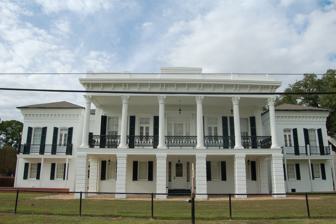
Building: Carville Historic District
Country: United States of America
Year built: 1941
Historic district in Louisiana, United States United States historic place Carville Historic District U.S. National Register of Historic Places U.S. Historic district The 1859 Indian Camp Plantation House Show map of Louisiana Show map of the United States Location 5445 Point Clair Road, Carville, Louisiana Coordinates 30°11′52″N 91°07′37″W / 30.19785°N 91.12694°W / 30.19785; -91.12694 Area 60 acres (24 ha) Built 1859, 1939-1941 Architect Neill P. Thompson; Henry Howard Architectural style Classical Revival, Italianate NRHP reference No. 92001529 Added to NRHP November 18, 1992 The patients' infirmary built 1933. The Carville Historic District in Carville, Louisiana , is a 60-acre (24 ha) historic district that was listed on the National Register of Historic Places on November 18, 1992. It formerly served as a treatment facility for leprosy , and was called the National Leprosarium , Gillis W. Long Hansen's Disease Center and Public Health Service Hospital No. 66 . In 1992, the district included 24 contributing buildings and two contributing structures, most built during 1939–1941 by architect/builder Neill P. Thompson . It contains the National Hansen's Disease Museum , a historical museum about the facility. History Plantation The property was originally a sugar plantation.  The main house was built in 1859 for sugar planter Robert C. Camp. Louisiana Leper home Located on the eastern bank of the Mississippi River in Carville, Louisiana, the National Leprosarium was one of two leprosy hospitals in the United States. An abandoned sugar plantation became the Louisiana Leper Home in 1894. Eventually the facility would develop into a hospital that promoted understanding, identification, and treatment of leprosy, also known as Hansen's disease. But in the early days, there was no effective medical treatment, and patients entered the gates under mandatory quarantine and many never left the hospital again. See Leprosy in Louisiana . The "Home" began work with a patient load of five men and two women in the 1890s. Louisiana Leper Home was known as "a place of refuge, not reproach; a place of treatment and research, not detention". It offered hope and a comfortable refuge from society. Over the next century, the property would develop into a world class hospital,  housing hundreds of employees and patients, including married couples and children. National Leprosarium In 1921, the U.S. Public Health Service took control and the facility became U.S. Marine Hospital Number 66 , the National Leprosarium of the United States. Patient Stanley Stein, known as "Carville's Crusader", began a two-page newsletter in 1931.  It grew into The STAR , a world-renowned newspaper that is still in publication. When the U.S. Public Health Service Hospital system was abolished in 1981, the National Leprosarium was the only hospital that escaped transfer to another organization. This was due to the efforts of United States Congressman Gillis W. Long . He was an advocate for people living and working with Hansen's disease. Long was successful in lobbying Congress to keep Carville open for the patients who wanted to remain on site, even though mandatory quarantine ceased to be law some years before.  In 1986, the facility became the Gillis W. Long Hansen's Disease (Leprosy) Center ; the name change was directly linked to Congressman Long's influence in keeping the hospital open. In 1992, the Carville Historic District was established and in 1996 the National Hansen's Disease (Leprosy) Museum was founded. Closure The U.S. Congress passed a bill to relocate the Gillis W. Long Hansen's Disease (Leprosy) Center to Baton Rouge, Louisiana , and as of 1999 the National Hansen's Disease Programs continues its clinical care and research for Hansen's disease in Baton Rouge. The Federal Government returned the site to the State of Louisiana in 1999. The state of Louisiana created a military base where the Louisiana National Guard currently operates a boot-camp style school for at-risk youth. There are other military and government tenants onsite. In addition to the museum, up until 2015, the grounds remained home to a few elderly residents who chose to stay after the hospital's official closing. The Foundation for Historical Louisiana currently lists the site on its Treasures in Trouble list stating that many structures require extensive repairs and maintenance. National Hansen's Disease Museum National Hansen's Disease Museum (USA) Established 1996 Location 5445 Point Clair Rd Carville, Louisiana 70721 Coordinates 30°11′44″N 91°07′32″W / 30.195654°N 91.125682°W / 30.195654; -91.125682 Curator Elizabeth Schexnyder Website http://www.hrsa.gov/hansens-disease/museum The National Hansen’s Disease Museum's exhibits include a history of the Carville facility, the United States Public Health Service and Daughters of Charity of St. Vincent de Paul who cared for the residents.  Other exhibits include a recreated 1940s-era patient's room, stories of patients, their daily lives as residents and the problems they faced and information on Hansen's disease and advances in treatment. Other archival collections include photos and records of the Daughters of Charity who worked as nurses, teachers, researchers, medical librarians, and pharmacists from 1896 to 2005; The 66 Star a bi-monthly patient newsletter issued between 1931 and 1934 and its successor, The STAR, which began publication in 1941 and continues today.  The archives also holds copies of The Question Mark , a student newsletter that began in the 1940s and The Point Clarion , the employee newsletter. The property also includes a chapel which is still in operation called the Sacred Heart Chapel and it is a secondary church to St. Gabriel Catholic Church . Architecture The "anchor" for the Carville Historic District is the Indian Camp Plantation House , the antebellum main house of a sugar plantation which is the only surviving building from the plantation.  It was designed and built by New Orleans architect Henry Howard (and perhaps his partner Albert Diettel ) in 1859 for sugar planter Robert C. Camp. It is a raised stucco over brick transitional Greek Revival Italianate mansion featuring a central mass with a hexastyle double gallery and flanking two-story wings. Fluted Corinthian columns over heavily rusticated pillars support the gallery. Column capitals are correctly fashioned from double rows of acanthus leaf carvings with volutess or scrolls springing from the centers. Rather thin, molded and decorated abacus blocks supply the transition from columns to architrave . /  The façade is well detailed with Italianate features, including rows of brackets, segmental openings, and panels. Above the gallery is a busy entablature with a bracketed, dentiled frieze under a projecting cornice and a segmented, paneled parapet. The bracket and dentil motif of the principal frieze continues around the returning entablature to terminate at the juncture of the house and gallery, only to reappear in a modified form of elongated brackets spaced across the wings, down the sides, and onto the rear. Meanwhile, the square, post and lintel fenestration of the central block contrasts with segmental openings in the wings. These features, together with the deep rustication of the central pillars and the heavy cast-iron gallery railings, impart a heavy sculptural quality to the façade. From every angle, front and rear, a certain dynamism emerges from broken up surfaces and contrasting motifs. Contributing properties The historical district contains a total of 26 contributing properties, built between 1859 and 1941: 1939-1941 buildings. This entry comprises several buildings: North and South Quadrangles of patient quarters 30°11′59″N 91°07′34″W / 30.19985°N 91.1262°W / 30.19985; -91.1262 ( North Quad ) and 30°11′54″N 91°07′28″W / 30.19821°N 91.12442°W / 30.19821; -91.12442 ( South Quad ) Laundry 30°11′52″N 91°07′32″W / 30.19784°N 91.12564°W / 30.19784; -91.12564 ( Laundry ) Sisters of Charity Quarters 30°11′47″N 91°07′32″W / 30.19632°N 91.12559°W / 30.19632; -91.12559 ( Sisters of Charity Quarters ) Medical Records Building 30°11′48″N 91°07′34″W / 30.19658°N 91.12611°W / 30.19658; -91.12611 ( Medical Records Building ) . Old Dining Hall/Cafeteria, 30°11′56″N 91°07′31″W / 30.19895°N 91.12537°W / 30.19895; -91.12537 ( Old Dining Hall/Cafeteria ) . Built 1923. Infirmary, 30°11′55″N 91°07′34″W / 30.1985°N 91.12598°W / 30.1985; -91.12598 ( Infirmary ) . Built 1934. Protestant Chapel, 30°11′48″N 91°07′29″W / 30.19662°N 91.12477°W / 30.19662; -91.12477 ( Protestant Chapel ) . Built 1934. Catholic Chapel, 30°11′49″N 91°07′31″W / 30.19707°N 91.12519°W / 30.19707; -91.12519 ( Catholic Chapel ) . Built 1924. Isolation Building, 30°11′57″N 91°07′37″W / 30.19904°N 91.12705°W / 30.19904; -91.12705 ( Isolation Building ) . Built 1936. Power Plant, 30°11′52″N 91°07′31″W / 30.19785°N 91.12526°W / 30.19785; -91.12526 ( Power Plant ) . Built 1924. Water Treatment Facility, 30°11′50″N 91°07′35″W / 30.19722°N 91.12636°W / 30.19722; -91.12636 ( Water Treatment Facility ) . Greenhouse, 30°11′50″N 91°07′30″W / 30.19721°N 91.12502°W / 30.19721; -91.12502 ( Greenhouse ) . Greenhouse/Supply House, 30°11′46″N 91°07′34″W / 30.19617°N 91.1261°W / 30.19617; -91.1261 ( Greenhouse/Supply House ) . Indian Camp Plantation House, 30°11′45″N 91°07′33″W / 30.19596°N 91.12587°W / 30.19596; -91.12587 ( Indian Camp Plantation House ) . Built 1859. Gatehouse, 30°11′44″N 91°07′34″W / 30.19557°N 91.12607°W / 30.19557; -91.12607 ( Gatehouse ) . Training Building, 30°11′48″N 91°07′42″W / 30.19659°N 91.12827°W / 30.19659; -91.12827 ( Training Building ) . Unstyled Building No. 1, 30°11′50″N 91°07′38″W / 30.19714°N 91.12735°W / 30.19714; -91.12735 ( Unstyled Building #1 ) . Unstyled Building No. 2, 30°11′51″N 91°07′33″W / 30.19752°N 91.12589°W / 30.19752; -91.12589 ( Unstyled Building #2 ) . Staff Quarters No. 1, 30°11′44″N 91°07′36″W / 30.19545°N 91.12671°W / 30.19545; -91.12671 ( Staff Quarters #1 ) . Built between 1920s and 1930s. Staff Quarters No. 2, 30°11′42″N 91°07′38″W / 30.19511°N 91.12721°W / 30.19511; -91.12721 ( Staff Quarters #2 ) . Built between 1920s and 1930s. Staff Quarters No. 3, 30°11′41″N 91°07′40″W / 30.19479°N 91.1277°W / 30.19479; -91.1277 ( Staff Quarters #3 ) . Built between 1920s and 1930s. Staff Quarters No. 4, 30°11′40″N 91°07′41″W / 30.19447°N 91.12818°W / 30.19447; -91.12818 ( Staff Quarters #4 ) . Built between 1920s and 1930s. Staff Quarters No. 5, 30°11′39″N 91°07′43″W / 30.19414°N 91.12865°W / 30.19414; -91.12865 ( Staff Quarters #5 ) . Built between 1920s and 1930s. Staff Quarters No. 6, 30°11′47″N 91°07′38″W / 30.19626°N 91.12735°W / 30.19626; -91.12735 ( Staff Quarters #6 ) . Built between 1920s and 1930s. Staff Quarters No. 7, 30°11′45″N 91°07′40″W / 30.1959°N 91.12789°W / 30.1959; -91.12789 ( Staff Quarters #7 ) . Built between 1920s and 1930s. Staff Quarters No. 8, 30°11′44″N 91°07′42″W / 30.19557°N 91.12839°W / 30.19557; -91.12839 ( Staff Quarters #8 ) . Built between 1920s and 1930s. Staff Quarters No. 9, 30°11′43″N 91°07′44″W / 30.19523°N 91.12889°W / 30.19523; -91.12889 ( Staff Quarters #9 ) . Built between 1920s and 1930s. Staff Quarters No. 10, 30°11′42″N 91°07′45″W / 30.195°N 91.12923°W / 30.195; -91.12923 ( Staff Quarters #10 ) . Built between 1920s and 1930s. Garage, 30°11′40″N 91°07′43″W / 30.19458°N 91.12875°W / 30.19458; -91.12875 ( Garage ) . Built between 1920s and 1930s. Map this section's coordinates using OpenStreetMap Download coordinates as: KML GPX (all coordinates) GPX (primary coordinates) GPX (secondary coordinates) See also List of hospitals in Louisiana List of plantations in Louisiana National Register of Historic Places listings in Iberville Parish, Louisiana References